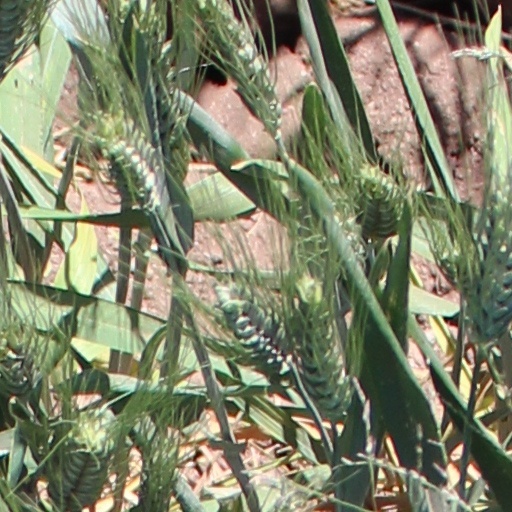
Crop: wheat